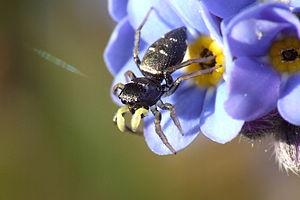
Araignée saltique femelle, Heliophanus Cupreus, sur une fleur de myosotis.
Heliophanus cupreus est une espèce d'araignées aranéomorphes de la famille des Salticidae.
Heliophanus est un genre d'araignées aranéomorphes de la famille des Salticidae.